Indic computing

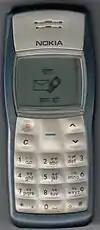
Nokia 1108 Hindi

Mobile/Hand/cell phone basic models have 12 keys like the plain old telephone keypad. Each key is mapped to 3 or 4 English letters to facilitate data entry in English. For inputting Indian languages with this kind of keypad, there are two ways to do so. First is the Multi-tap Method and second uses visual help from the screen like Panini Keypad. The primary usage is SMS. 140 characters size used for English/Roman languages can be used to accommodate only about 70 language characters when Unicode Proprietary compression is used some times to increase the size of single message for Complex script languages like Hindi. A research study of the available methods and recommendations of proposed standard was released by Broadband Wireless Consortium of India (BWCI).